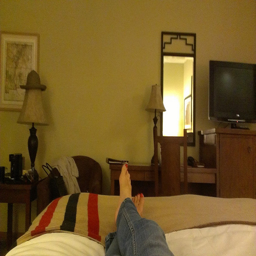
A woman is lounging on a bed in her bedroom.
A pair of legs on a  bed with a mirror and television in the room.
Person in jeans and painted toe nails in a hotel room, sitting on the bed.
A person laying down on a bed in front of a lamp wearing a hat.
A person with painted toenails laying on a bed.